The Kiralfy Brothers

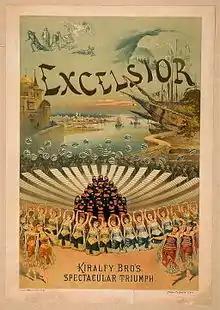
"Excelsior" (1883), a Kiralfy Brothers spectacle

On August 28, 1875, the Kiralfy Brothers put up, “in spectacular style,” "Around the World in Eighty Days" at the New York Academy of Music. According to Bolossy Kiralfy, their goal with the production was to “convert American theatre audiences into enthusiasts for the French style of musical spectacle” which so inspired the brothers. "Around the World in Eighty Days" based on the Jules Verne novel and adapted for the stage by Michael d’Ennery, was another Parisian import. To mount the show in the United States, the brothers re-created the scenery and costumes from the Paris production as precisely as possible, and hired all the cast and crew members, except for the principal speaking roles, from the Théâtre de la Porte Saint-Martin, where the original production was performed. In terms of special effects, the brothers rented an elephant for $150 per week, brought a steam engine from Europe to run automation, and created a new stage deck for the Academy of Music to accommodate for a sinking steam ship. Audiences loved the depictions of foreign attractions such as the Suez Canal, Calcutta, and the Taj Mahal. The Kiralfys were immediately praised for their use of pastel backgrounds which please the eye but do not distract from performance. They were also some of the first American producers to utilize realistic set design. For example, their trees looked like actual trees and not theatrical renditions of trees. They convinced Jules Verne to add a bit about a hot air balloon to the already-extensive adventures of Phileas Fogg and his companions so that the Kiralfys could put a real helium balloon onstage to be operated by wires. Aside from adding special effects, few changes were made to the Paris production. They added the "Around the World Waltz" and a curtain for scene changes that was in the shape of a fan. The Kiralfy production was larger than the Paris production, having a cast of 35 principal actors, a ballet corps, and over 200 ensemble members.